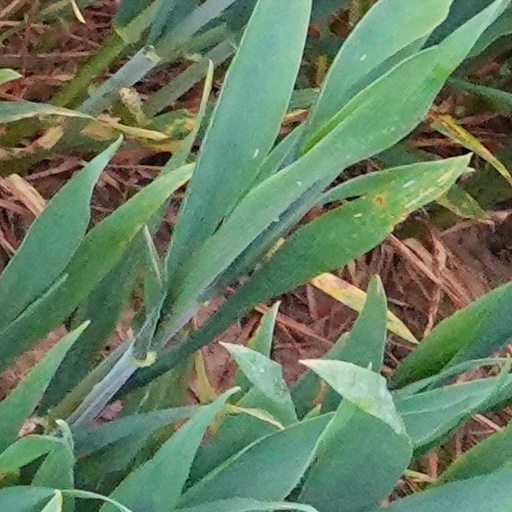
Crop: wheat